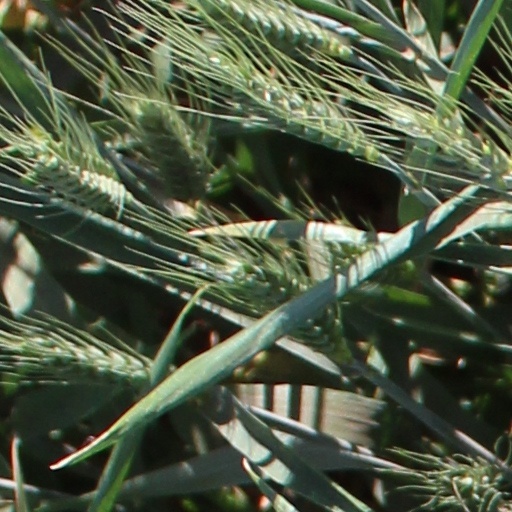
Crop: wheat